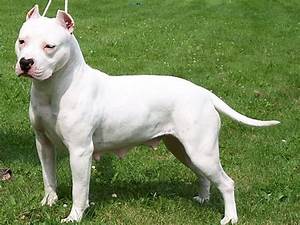
Label: cane